Fred Frost

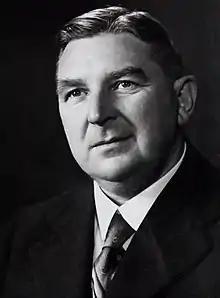

Reverend Frederick Ledger Frost (1887 – 19 July 1957) was a New Zealand clergyman and politician of the Labour Party.